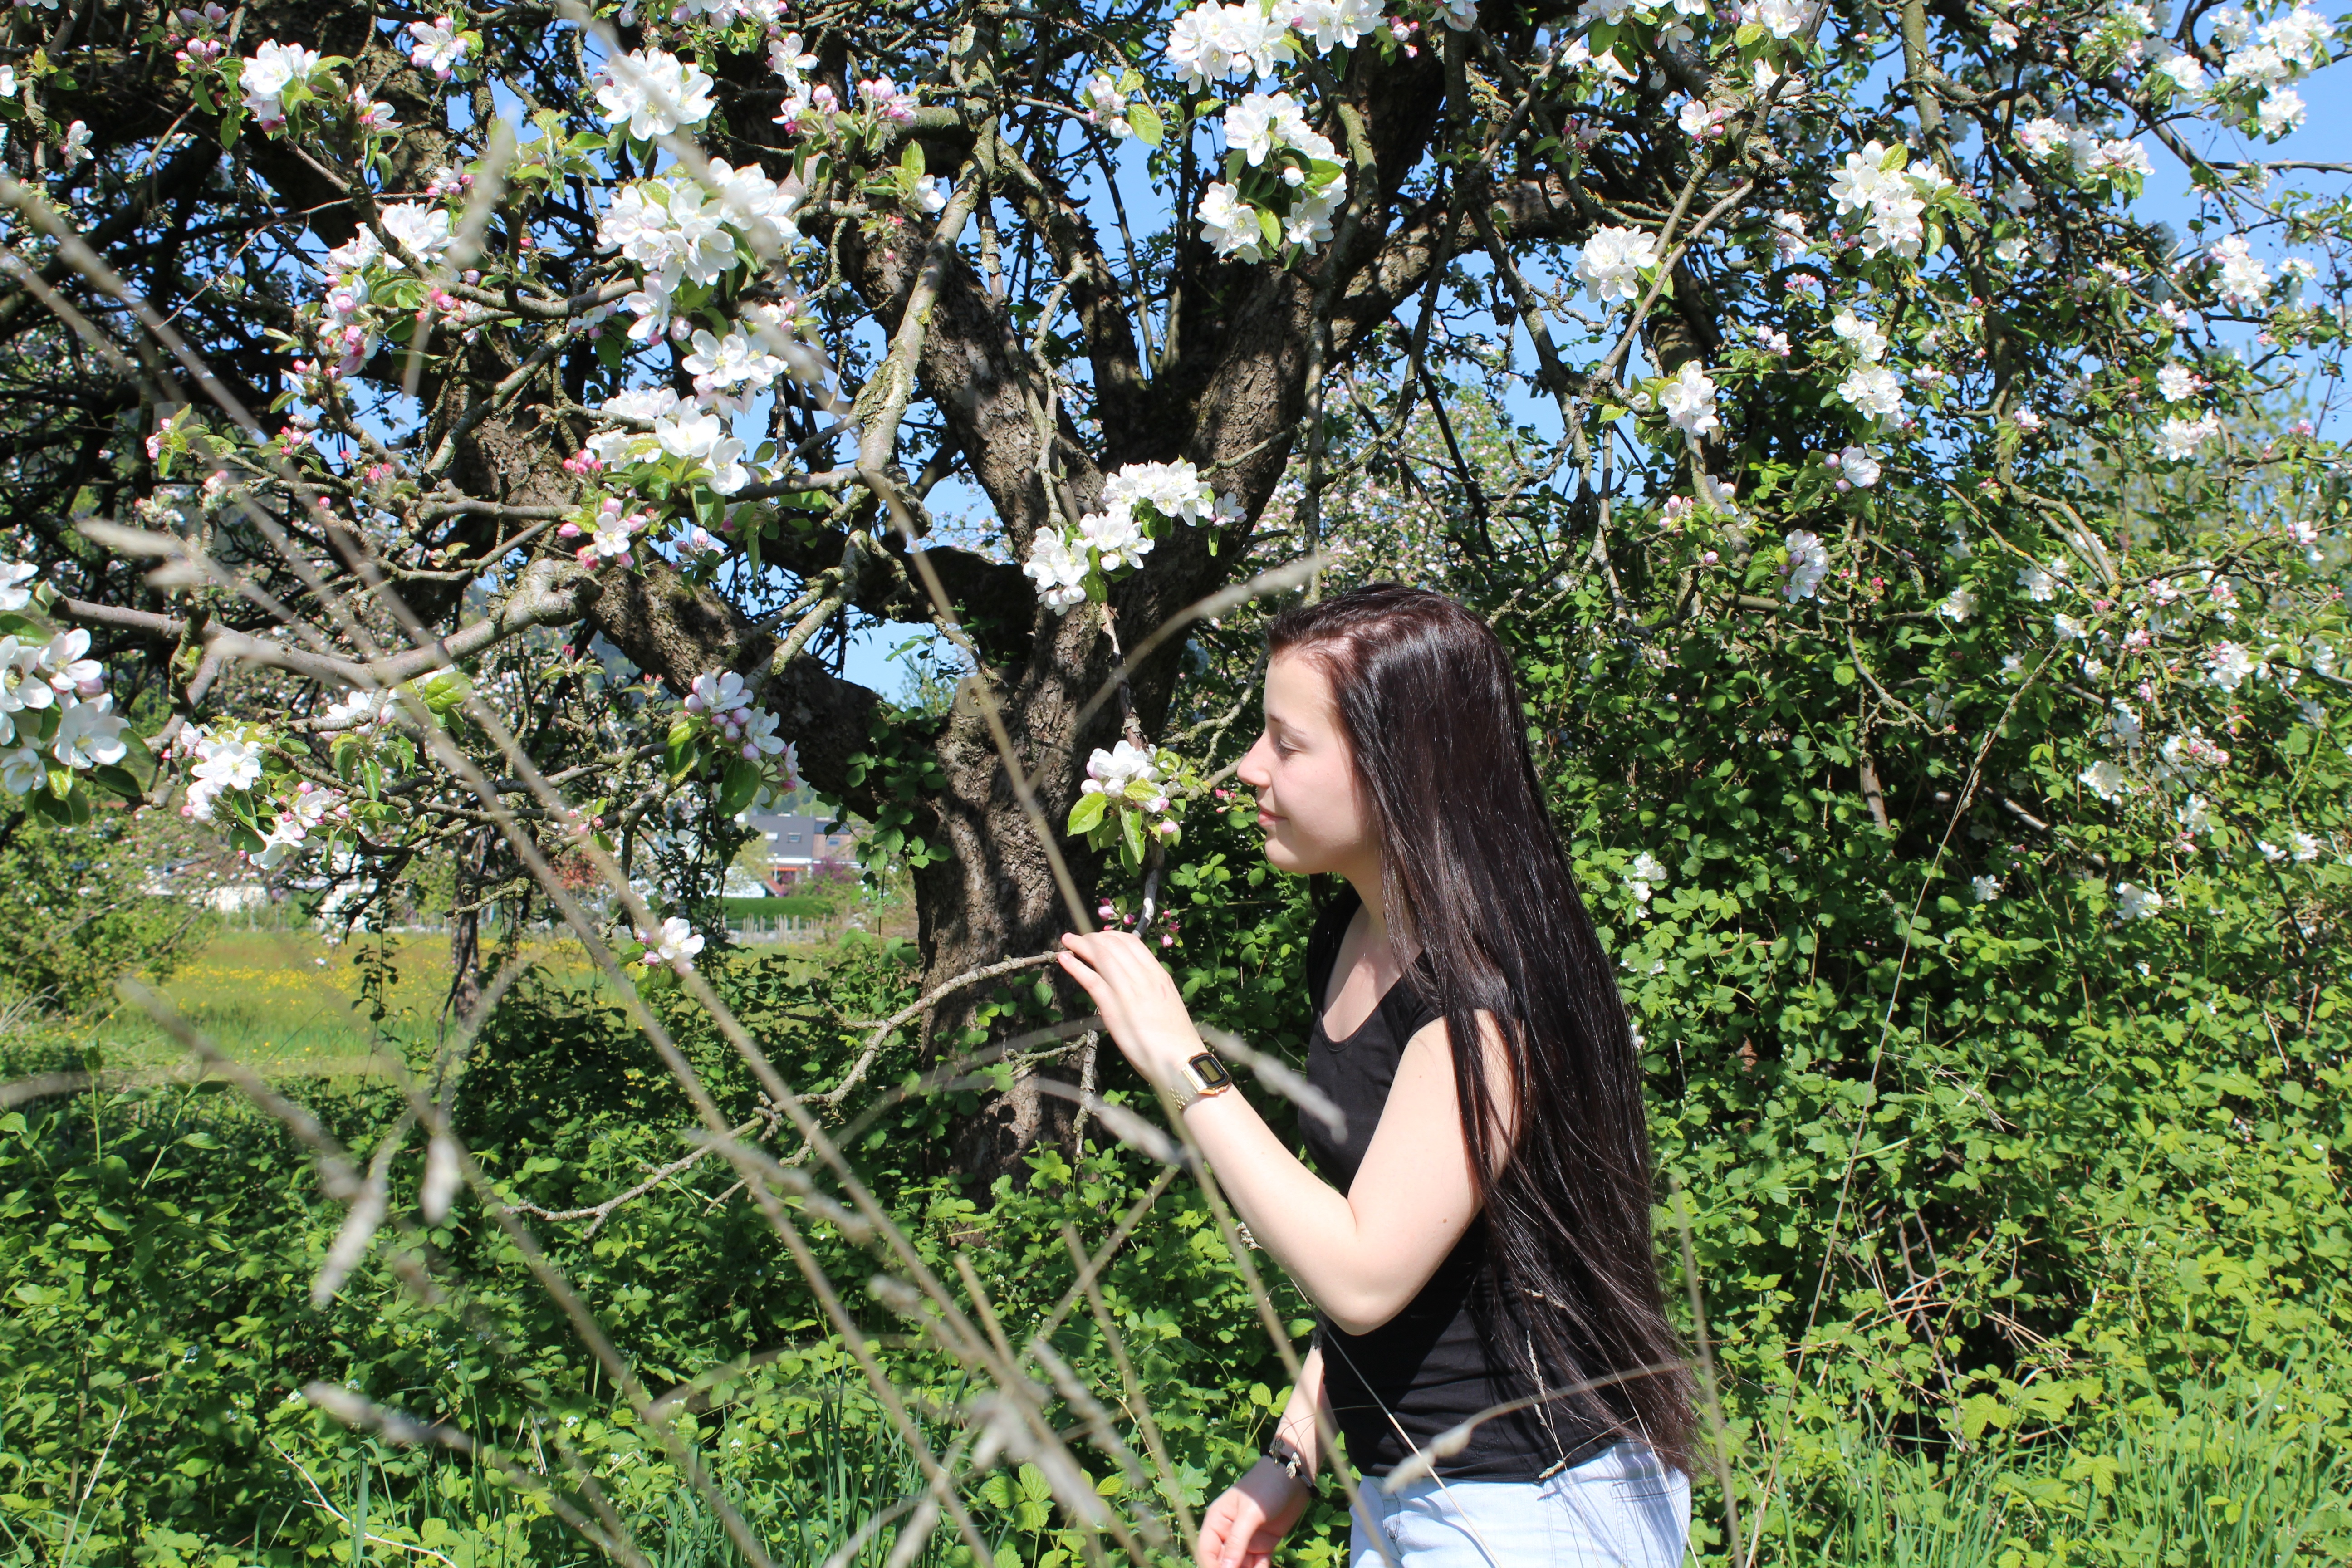
tree, nature, forest, branch, plant, sun, sunlight, leaf, flower, spring, green, jungle, produce, botany, garden, flora, laugh, flowers, happy, shrub, rainforest, joy, woodland, habitat, friendly, flowering plant, natural environment, woody plant